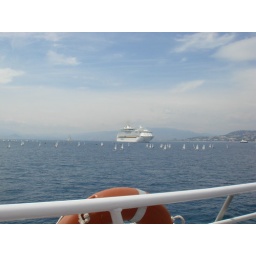
Cruise ship surrounded by small sail boats